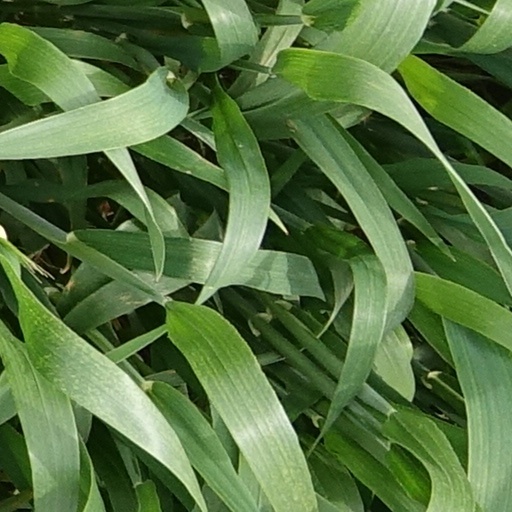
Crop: wheat